Círculo de Bellas Artes

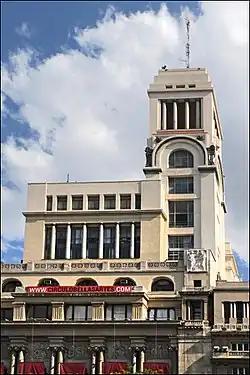

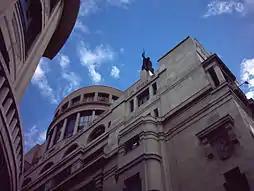

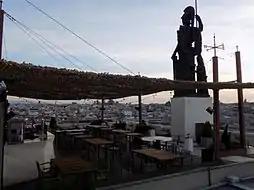

The Círculo de Bellas Artes is a private, non-profit, cultural organization that was founded in 1880. Its building, located in Madrid, Spain, was declared "Bien de Interés Cultural" in 1981.